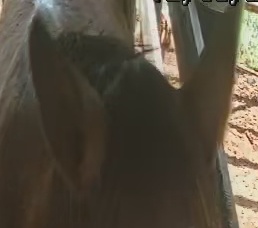
Face region: ears (position_of_ears)
Pain indicator: moderately_present